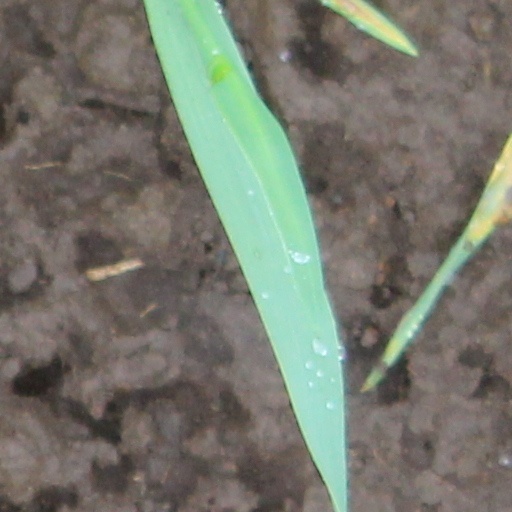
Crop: wheat